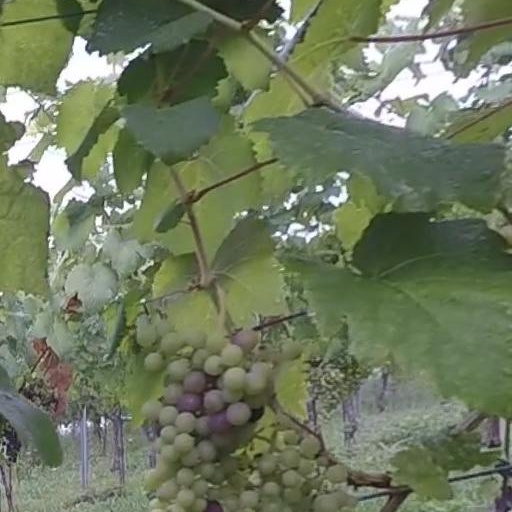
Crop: grape